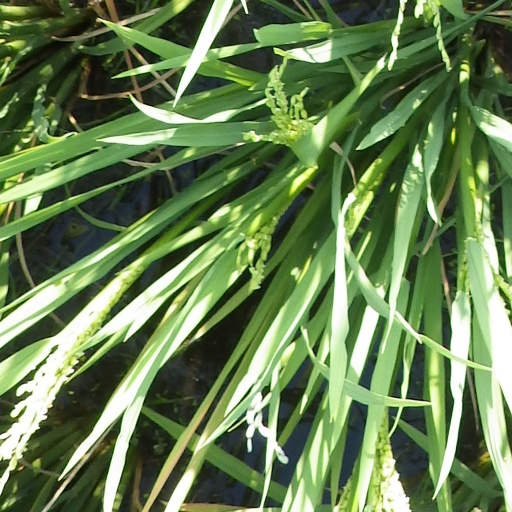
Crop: rice